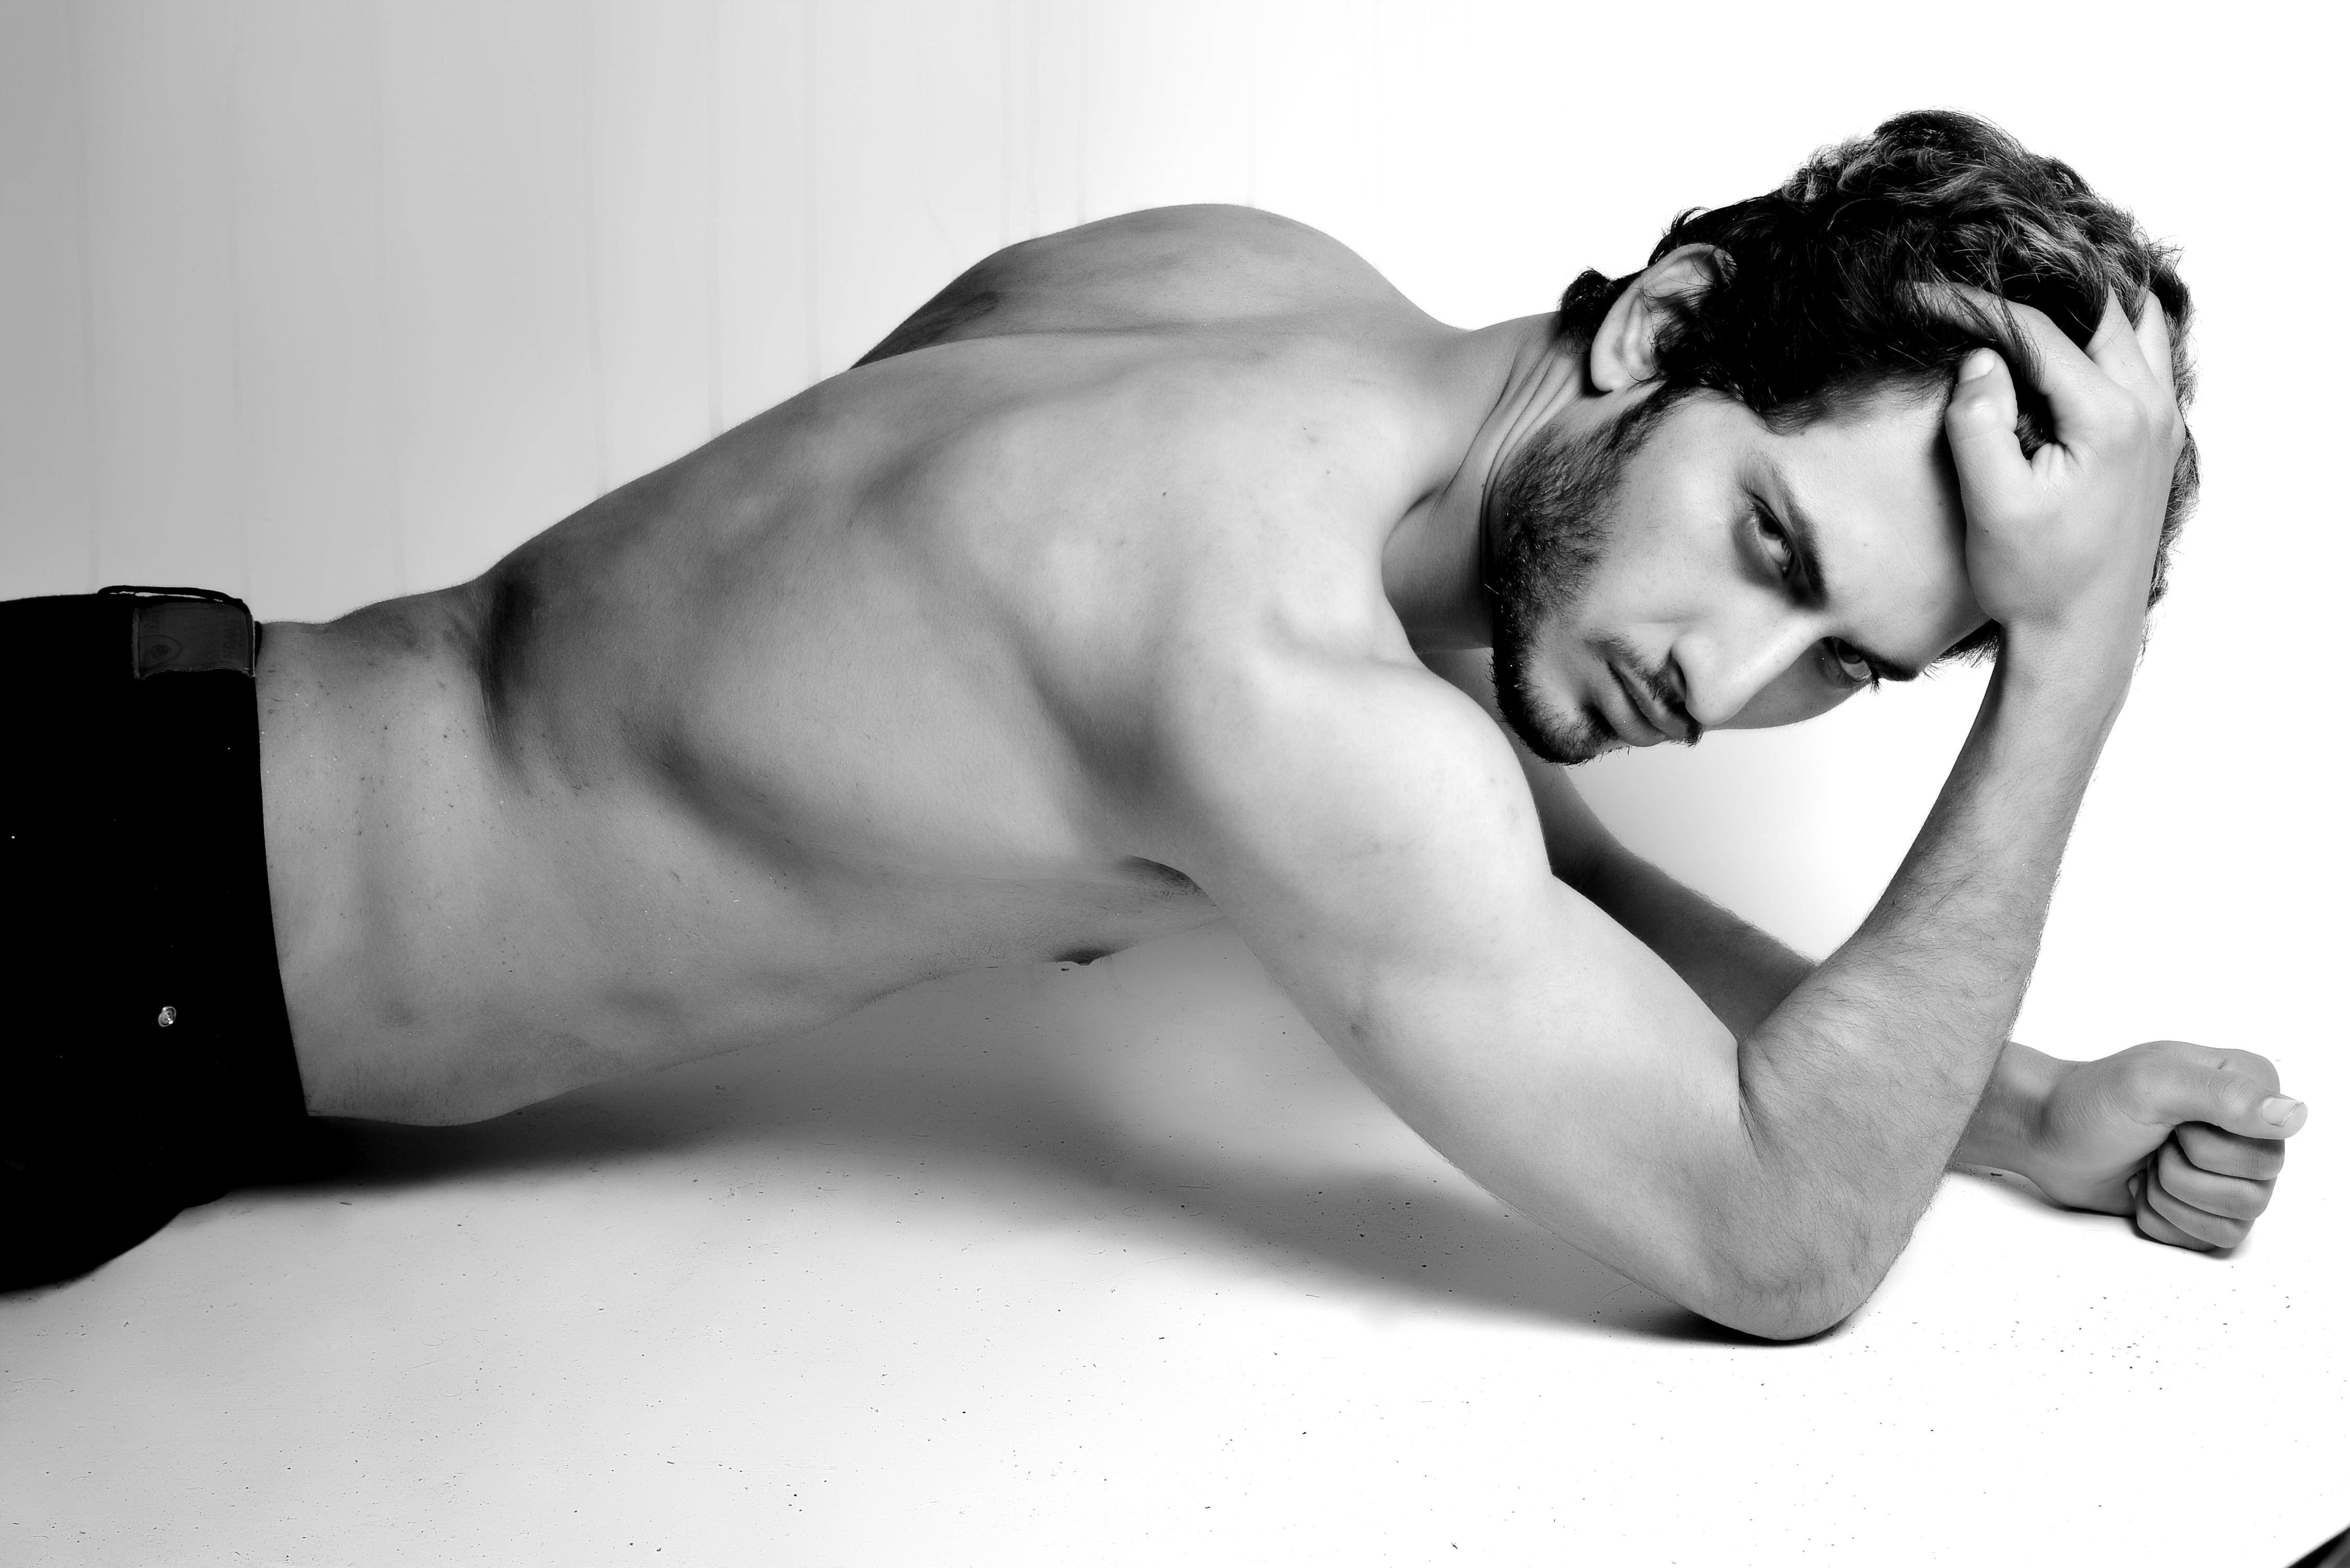
body, paint, male, pakistan, islamabad, shoots, shirtless, nude, models, man, model, barechestedness, black and white, photography, muscle, shoulder, arm, abdomen, monochrome photography, standing, chest, joint, hand, trunk, photo shoot, body man, monochrome, human leg, physical fitness, stomach